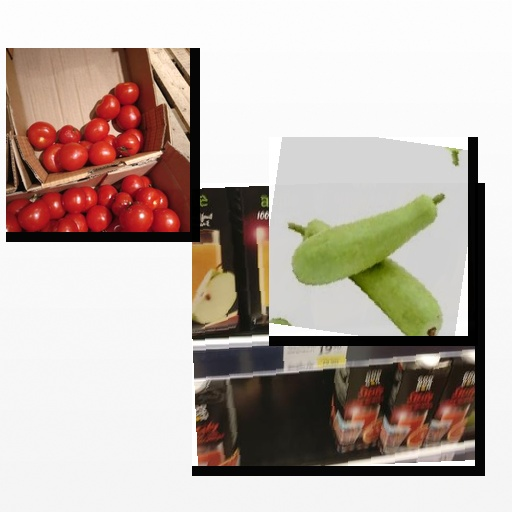
Food items: tomato, bottle_gourd, orange_red_grapefruit_juice